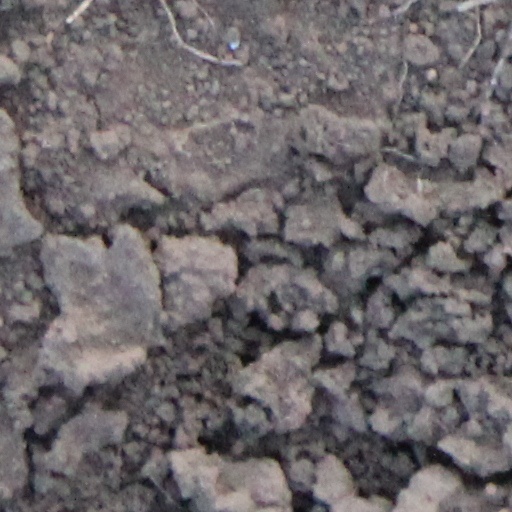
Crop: wheat